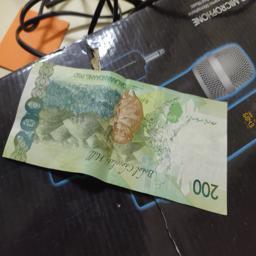
Label: 200_Back